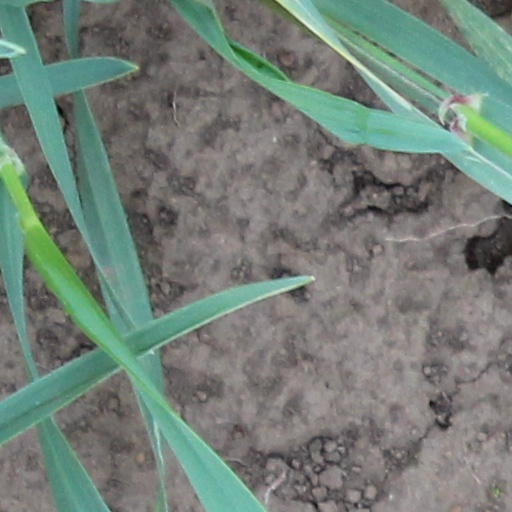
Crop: wheat